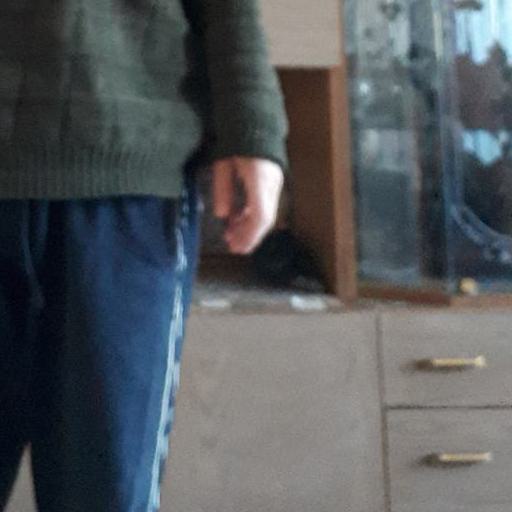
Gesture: no_gesture